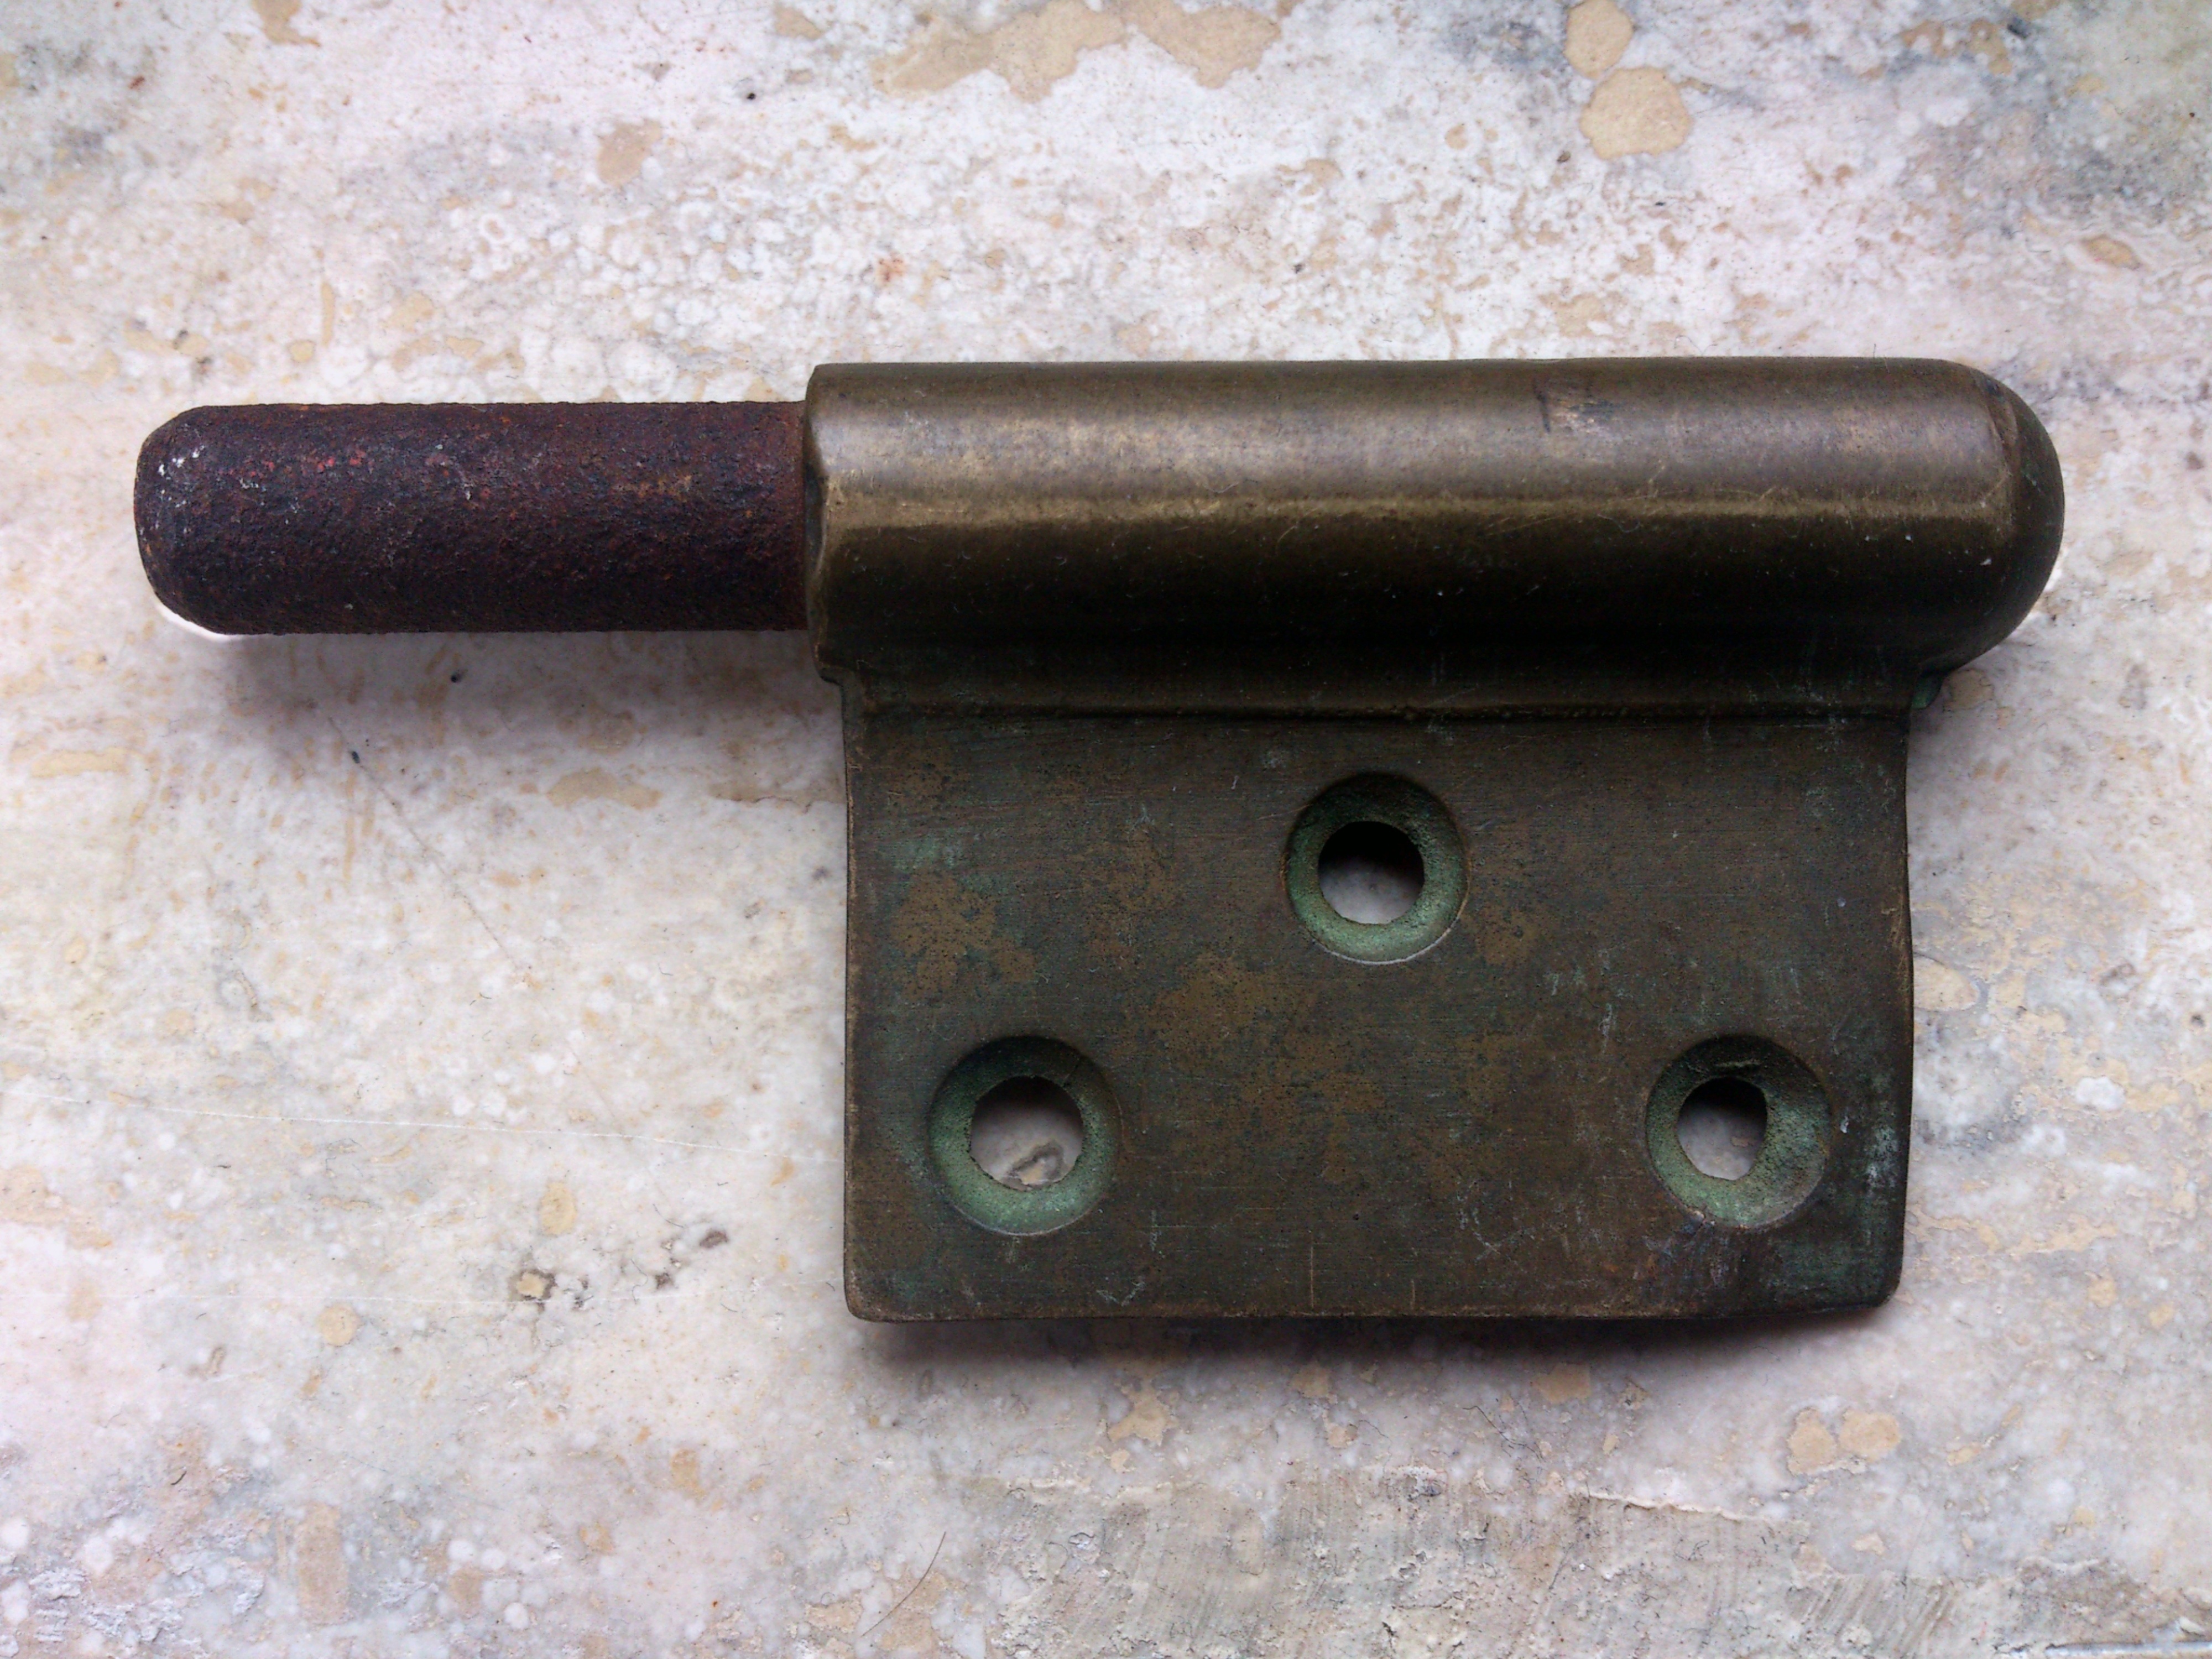
metal, grunge, bronze, cylinder, trigger, gun accessory